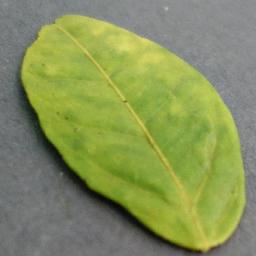
Label: Orange___Haunglongbing_(Citrus_greening)